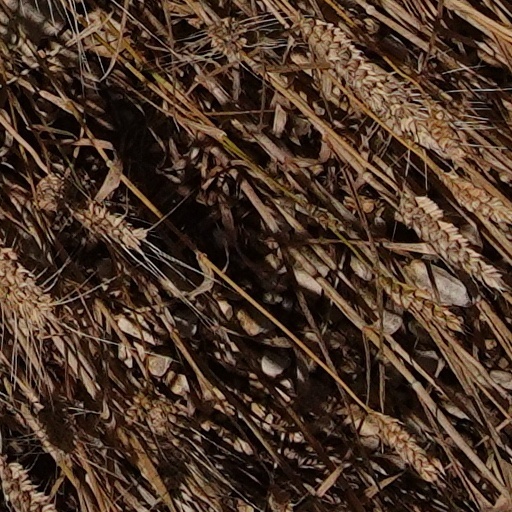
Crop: wheat